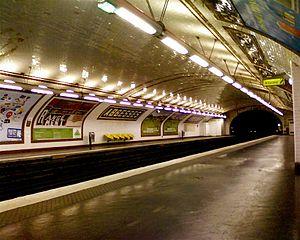
Abbesses est une station de la ligne 12 du métro de Paris, située dans le 18ᵉ arrondissement de Paris.